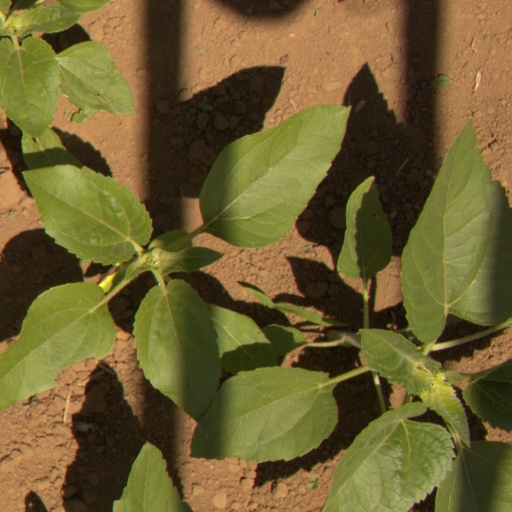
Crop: Jerusalem artichoke